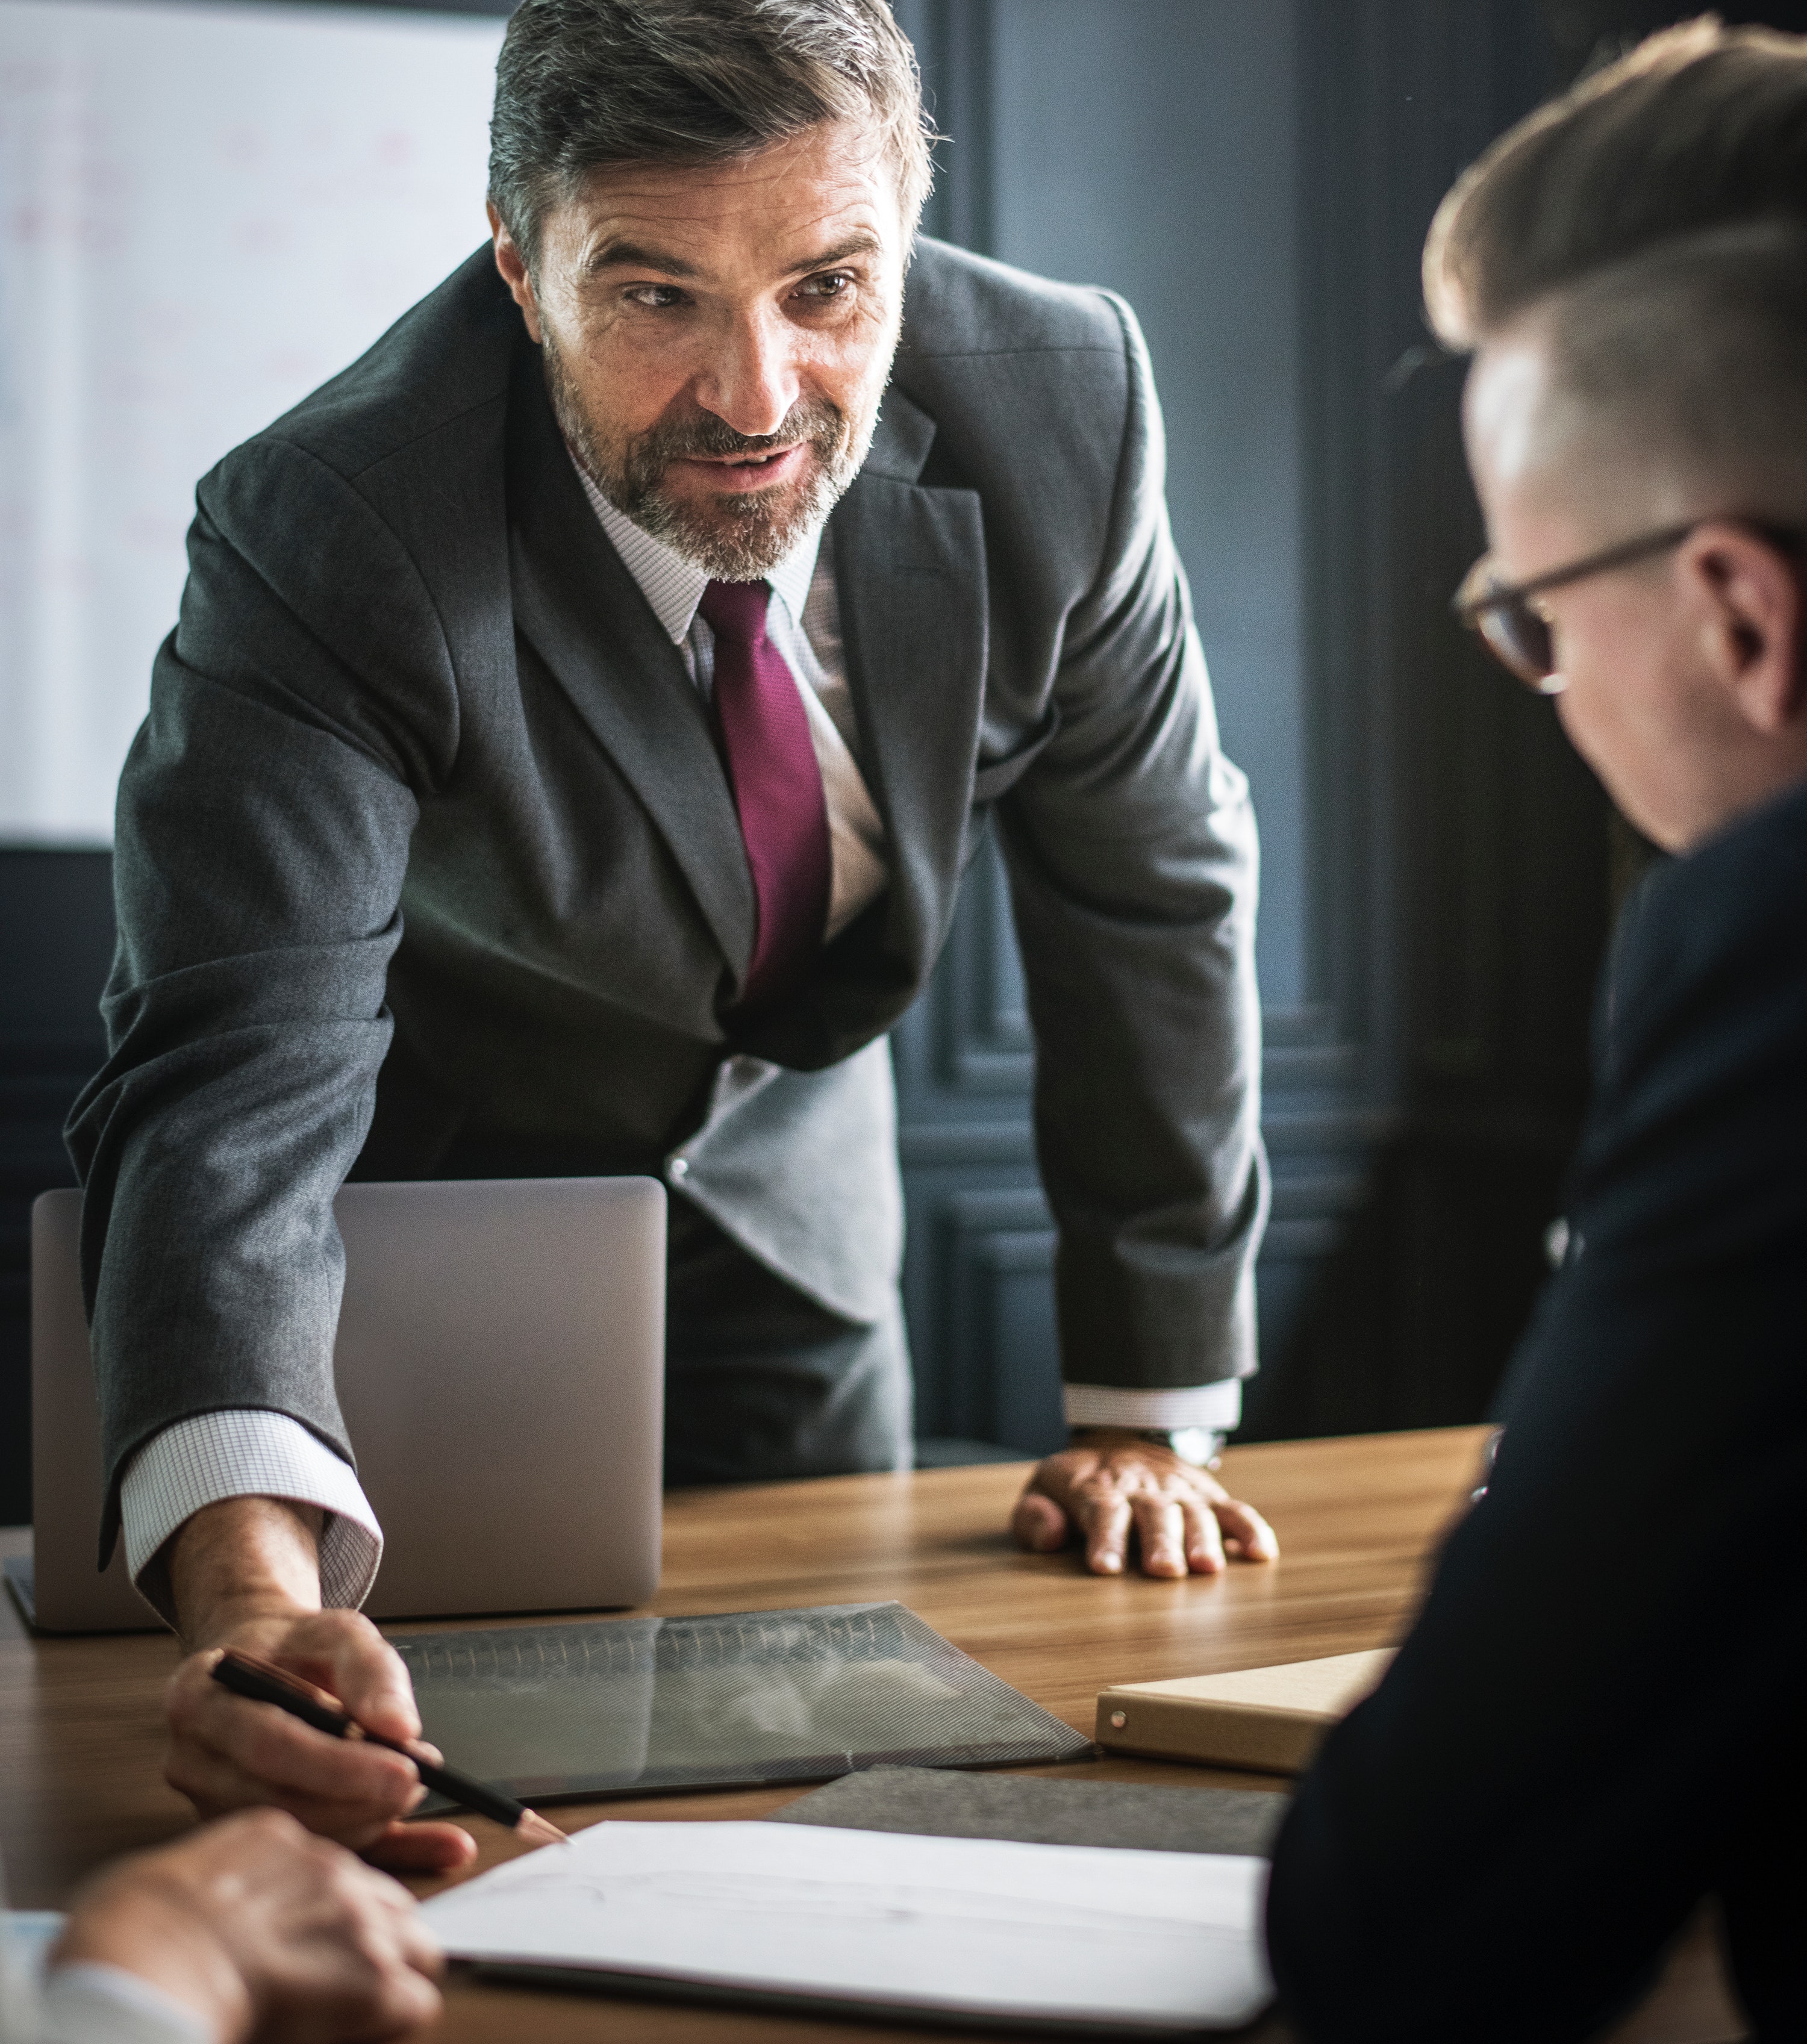
job, white collar worker, business, businessperson, employment, suit, conversation, management, interior design